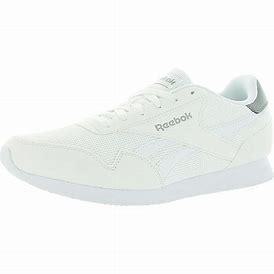
Brand: Reebok
Model: Royal Classic Jogger 3